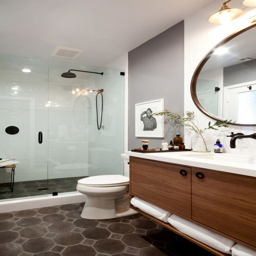
another custom vanity brings in warm wood tones to the guest bathroom .